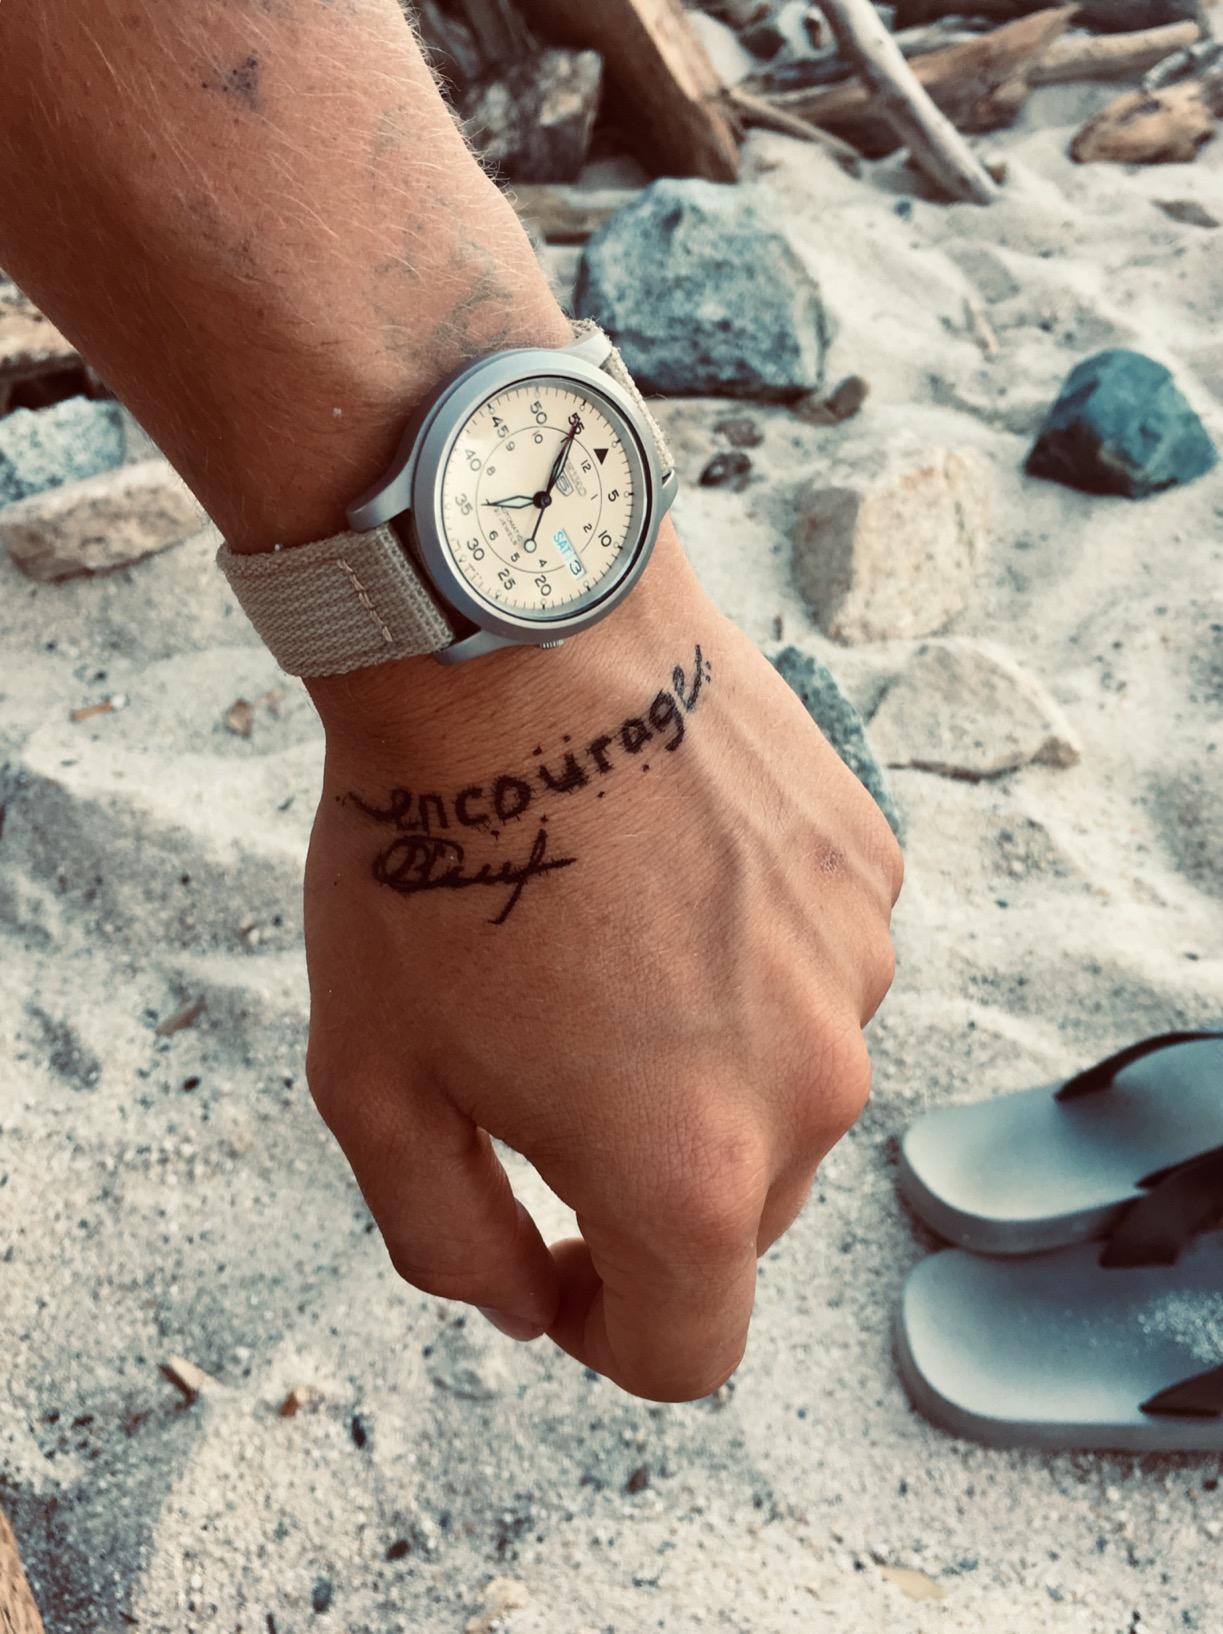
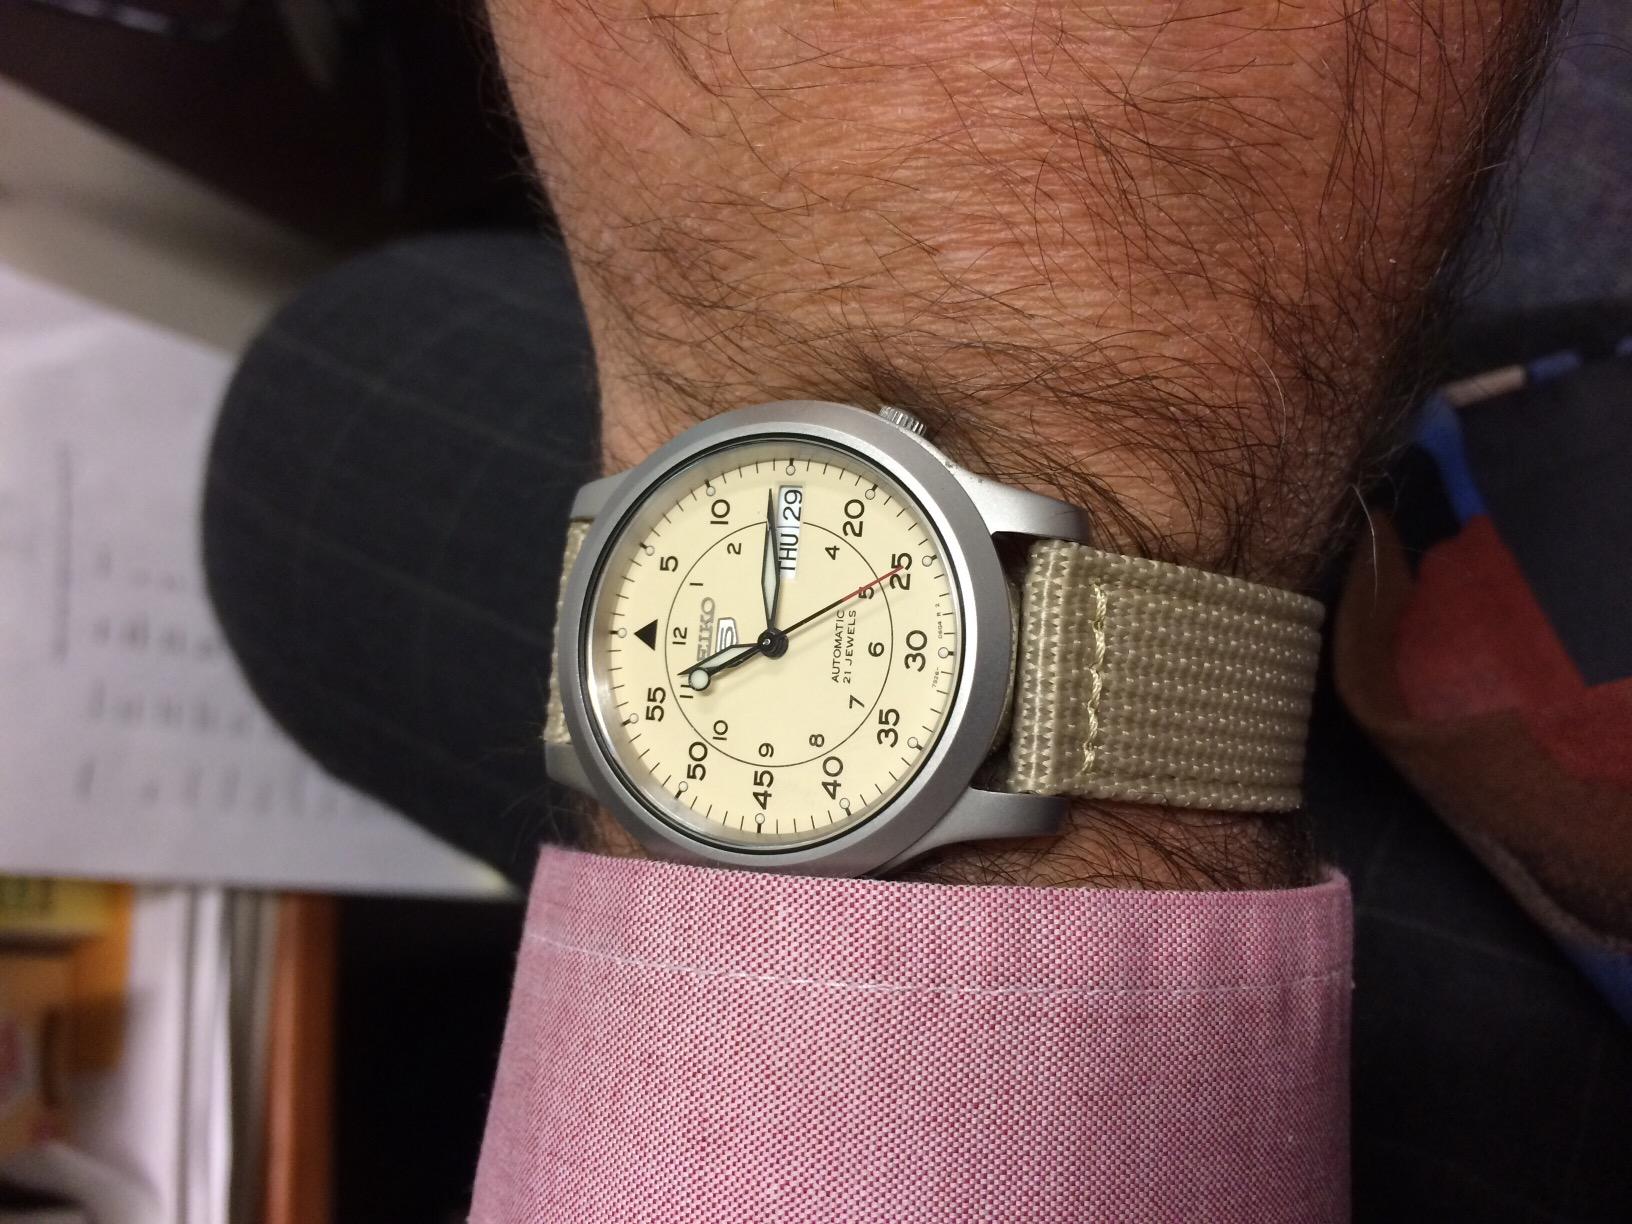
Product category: accessories_watch
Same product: yes